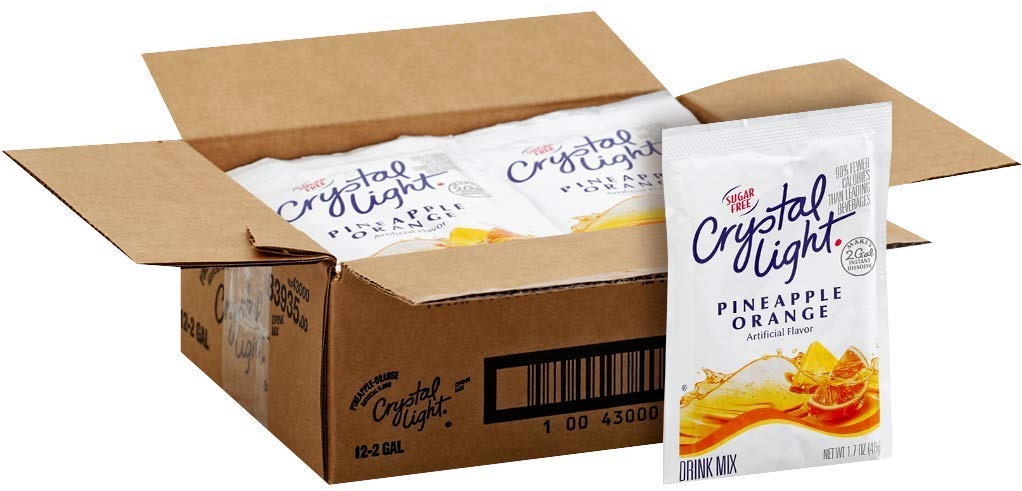
Item Name: Crystal Light Pineapple Orange, 1.7 ounce -- 12 Per Case
Value: nan
Unit: None

Price: 80.07